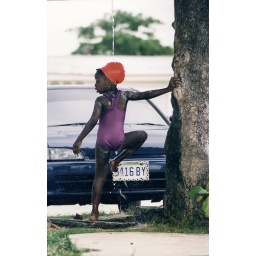
A little girl washing off the sand from swimming in Negril Beach.